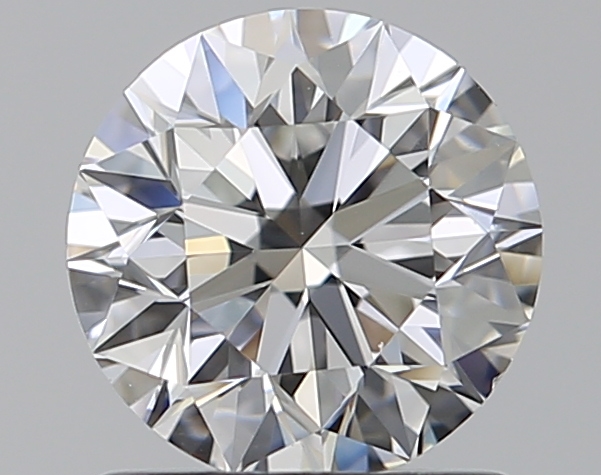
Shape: round
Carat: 1
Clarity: VS1
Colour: E
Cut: EX
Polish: EX
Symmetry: EX
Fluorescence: M
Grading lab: GIA
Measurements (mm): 6.32 x 6.37 x 4.01